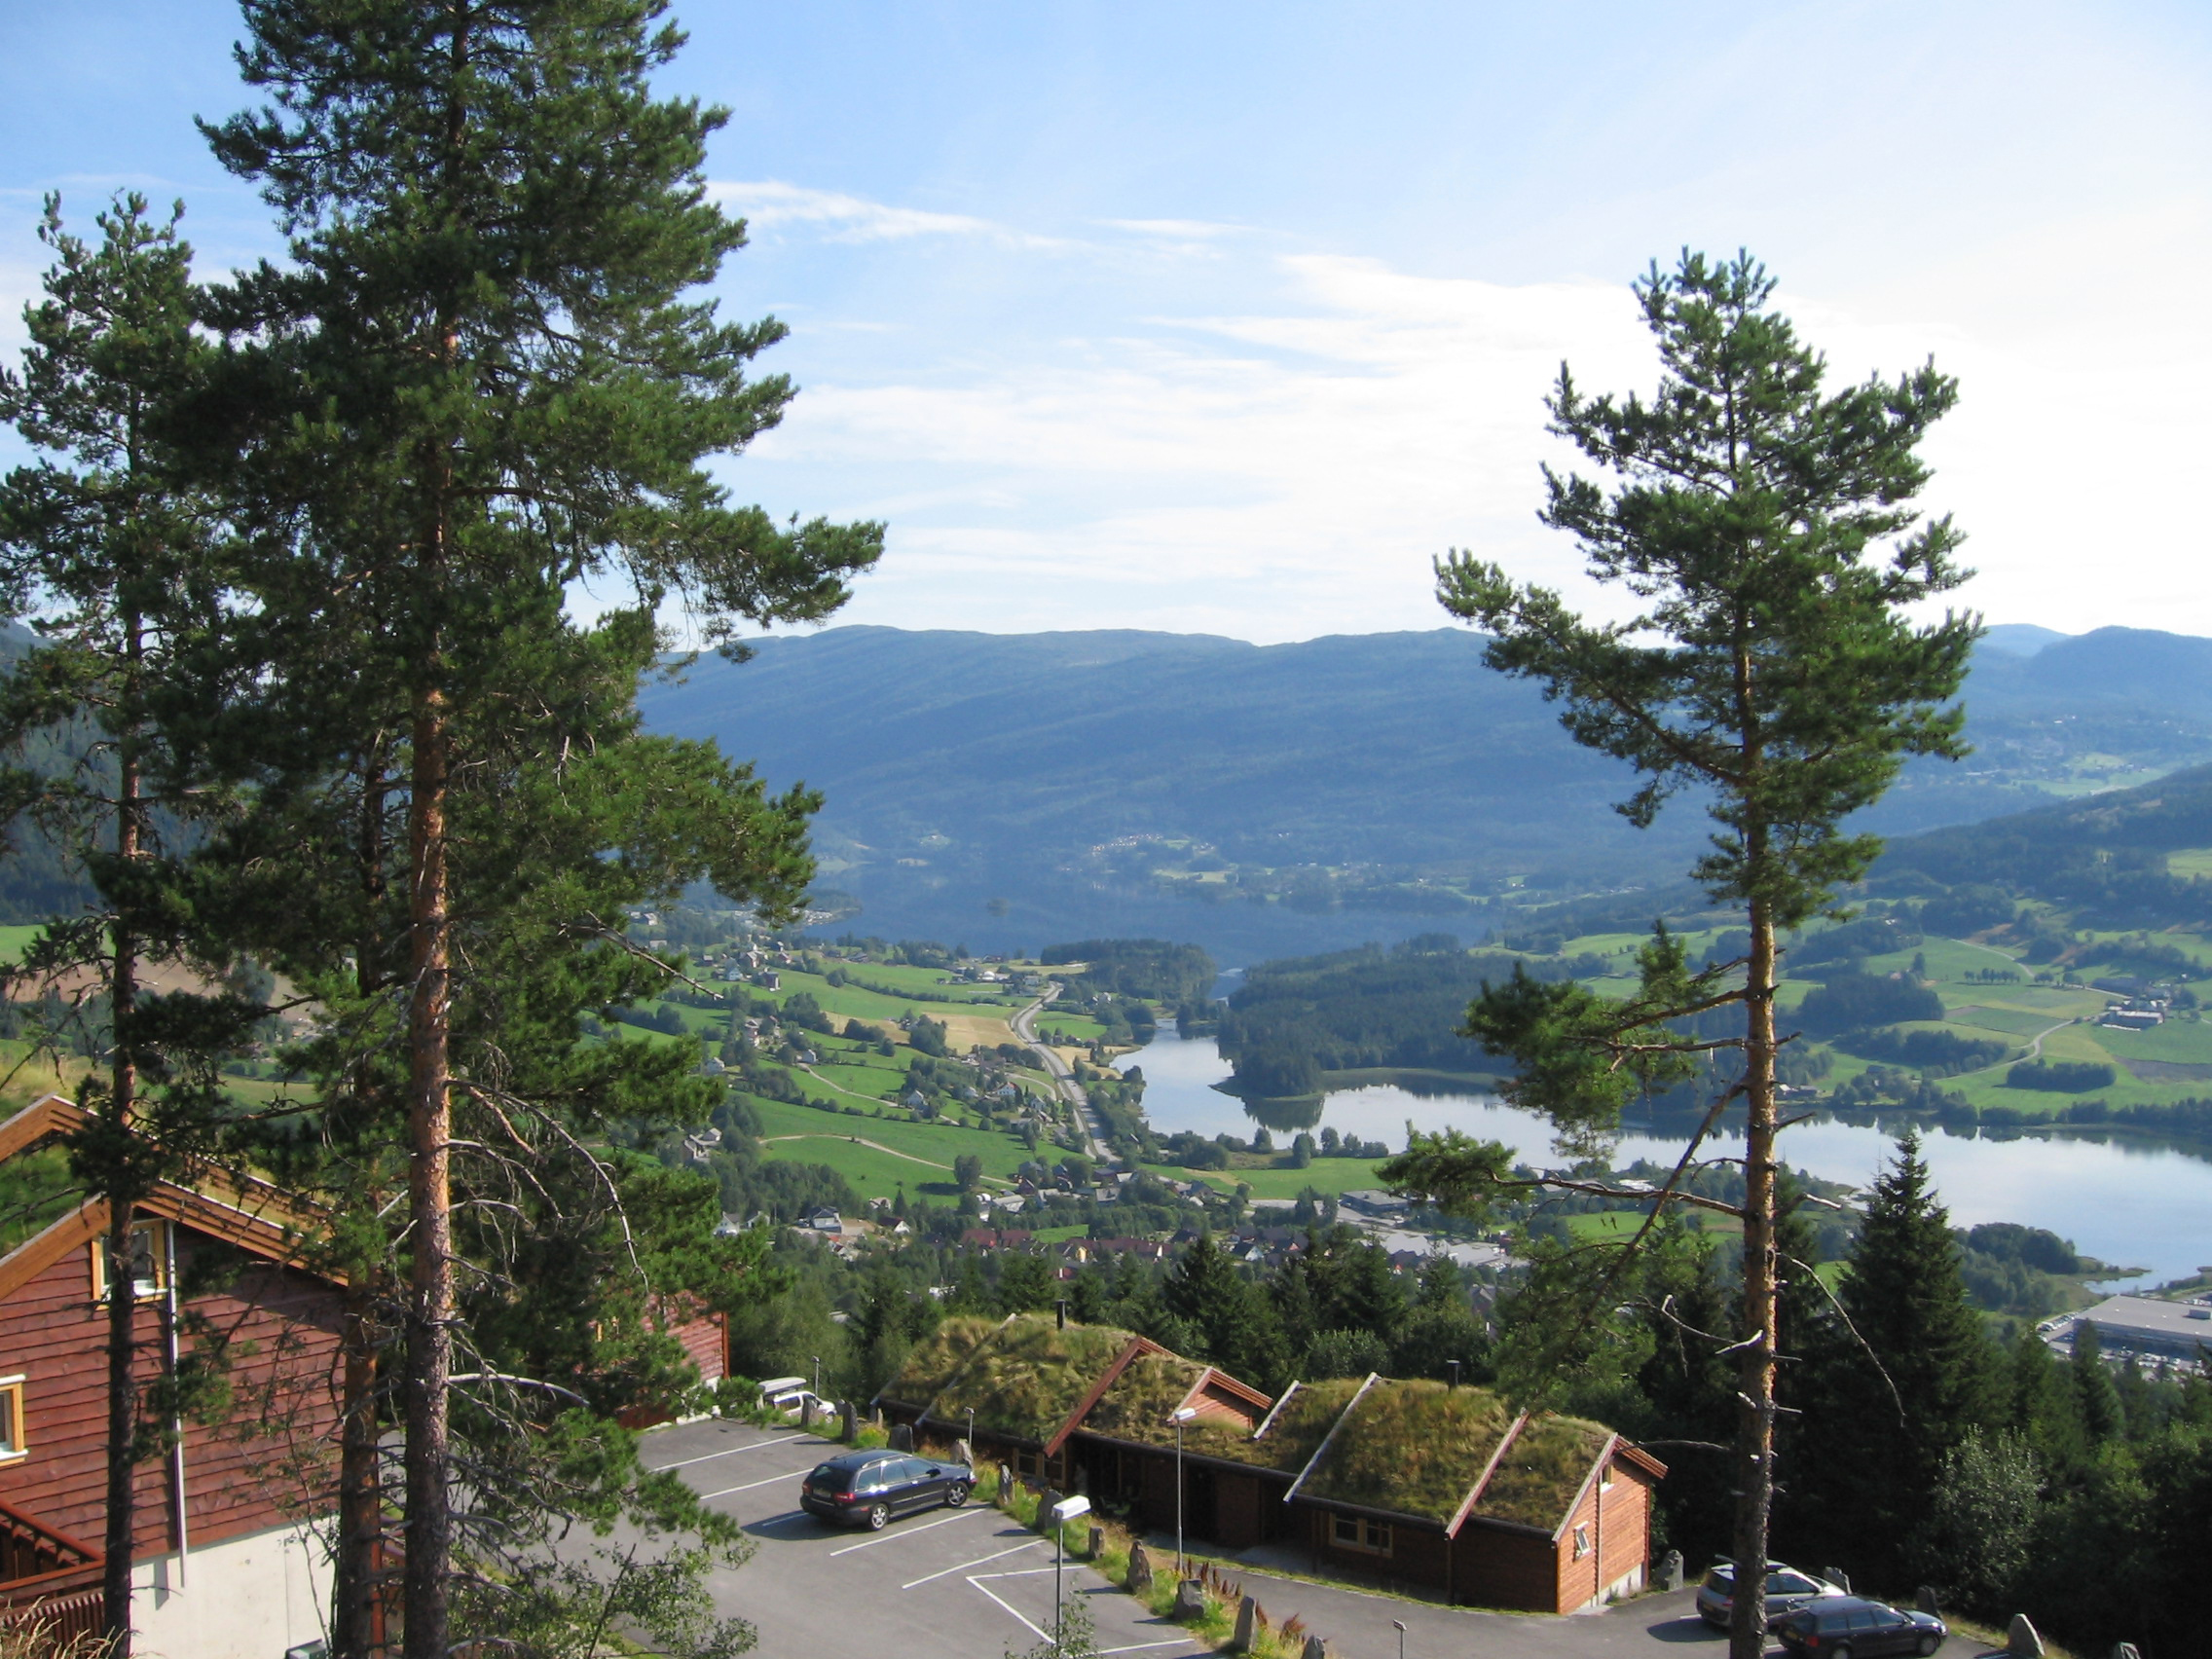
dorp, tree, mountainous landforms, sky, mountain, woody plant, hill station, mountain range, town, plant, mount scenery, hill, mountain village, residential area, village, real estate, city, conifer, house, cloud, pine family, landscape, alps, estate, lake, pine, road, suburb